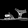
Label: Sandal